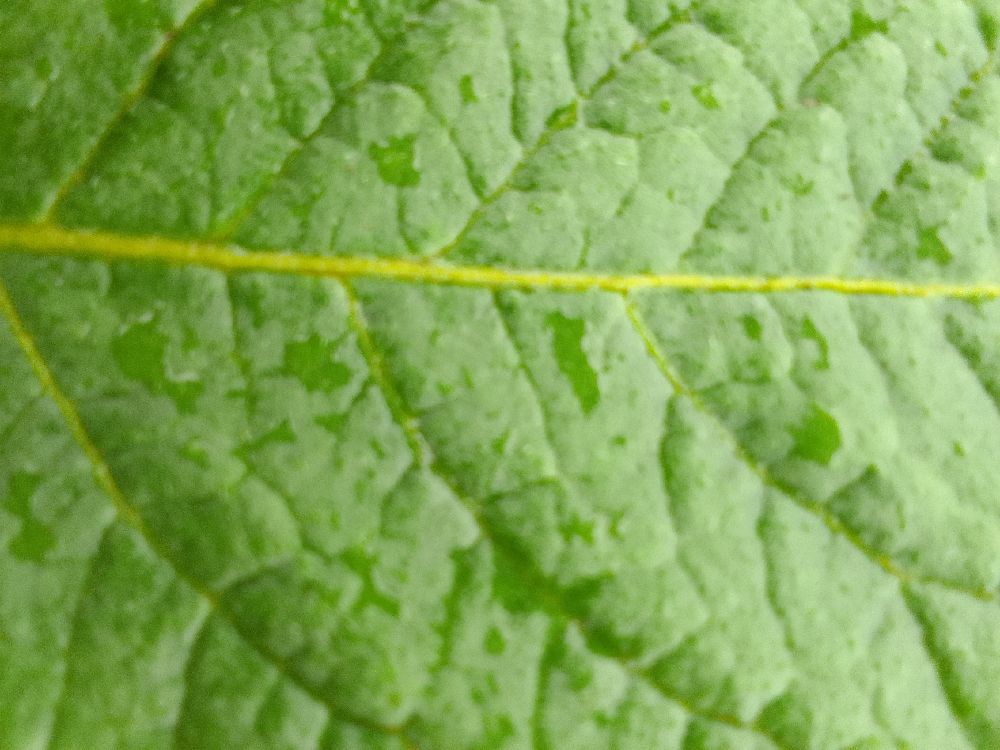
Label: Healthy